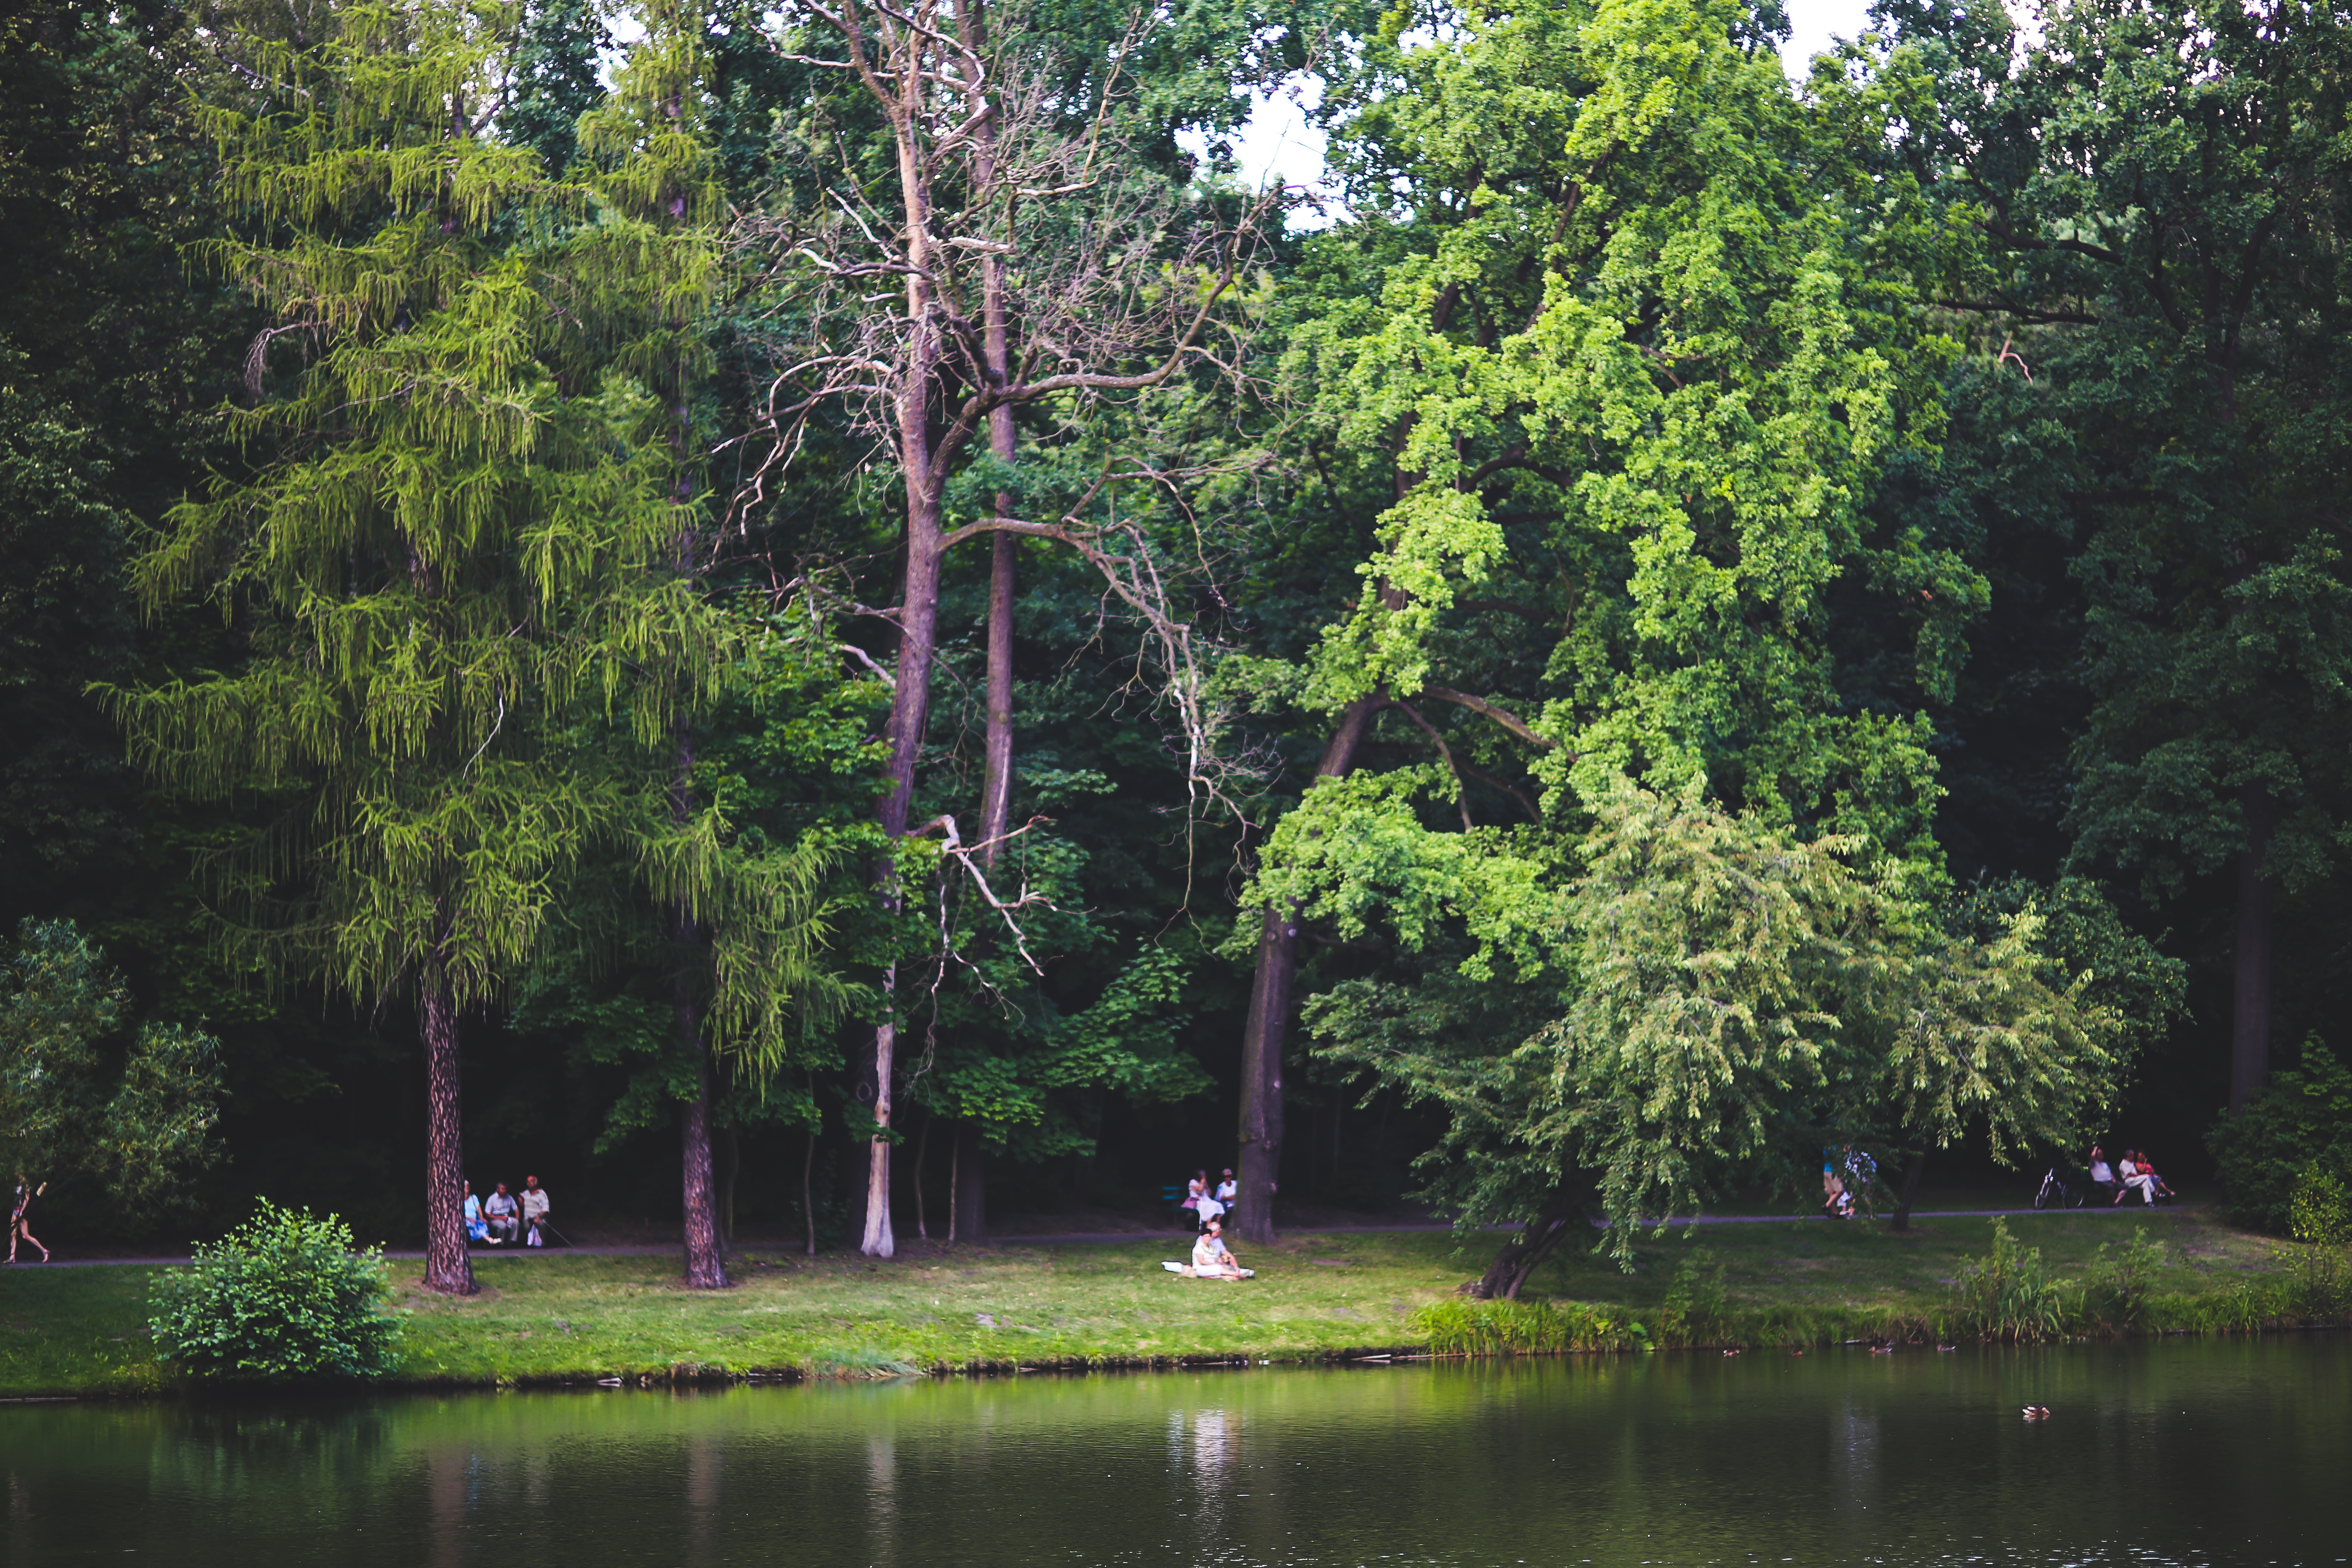
tree, water, nature, forest, grass, people, plant, lawn, leaf, flower, lake, river, walk, pond, green, reflection, jungle, park, botany, garden, trees, edge, fairy tale, sunday, rainforest, botanical garden, woodland, habitat, waterside, water feature, riverside, natural environment, woody plant, bayou